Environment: real
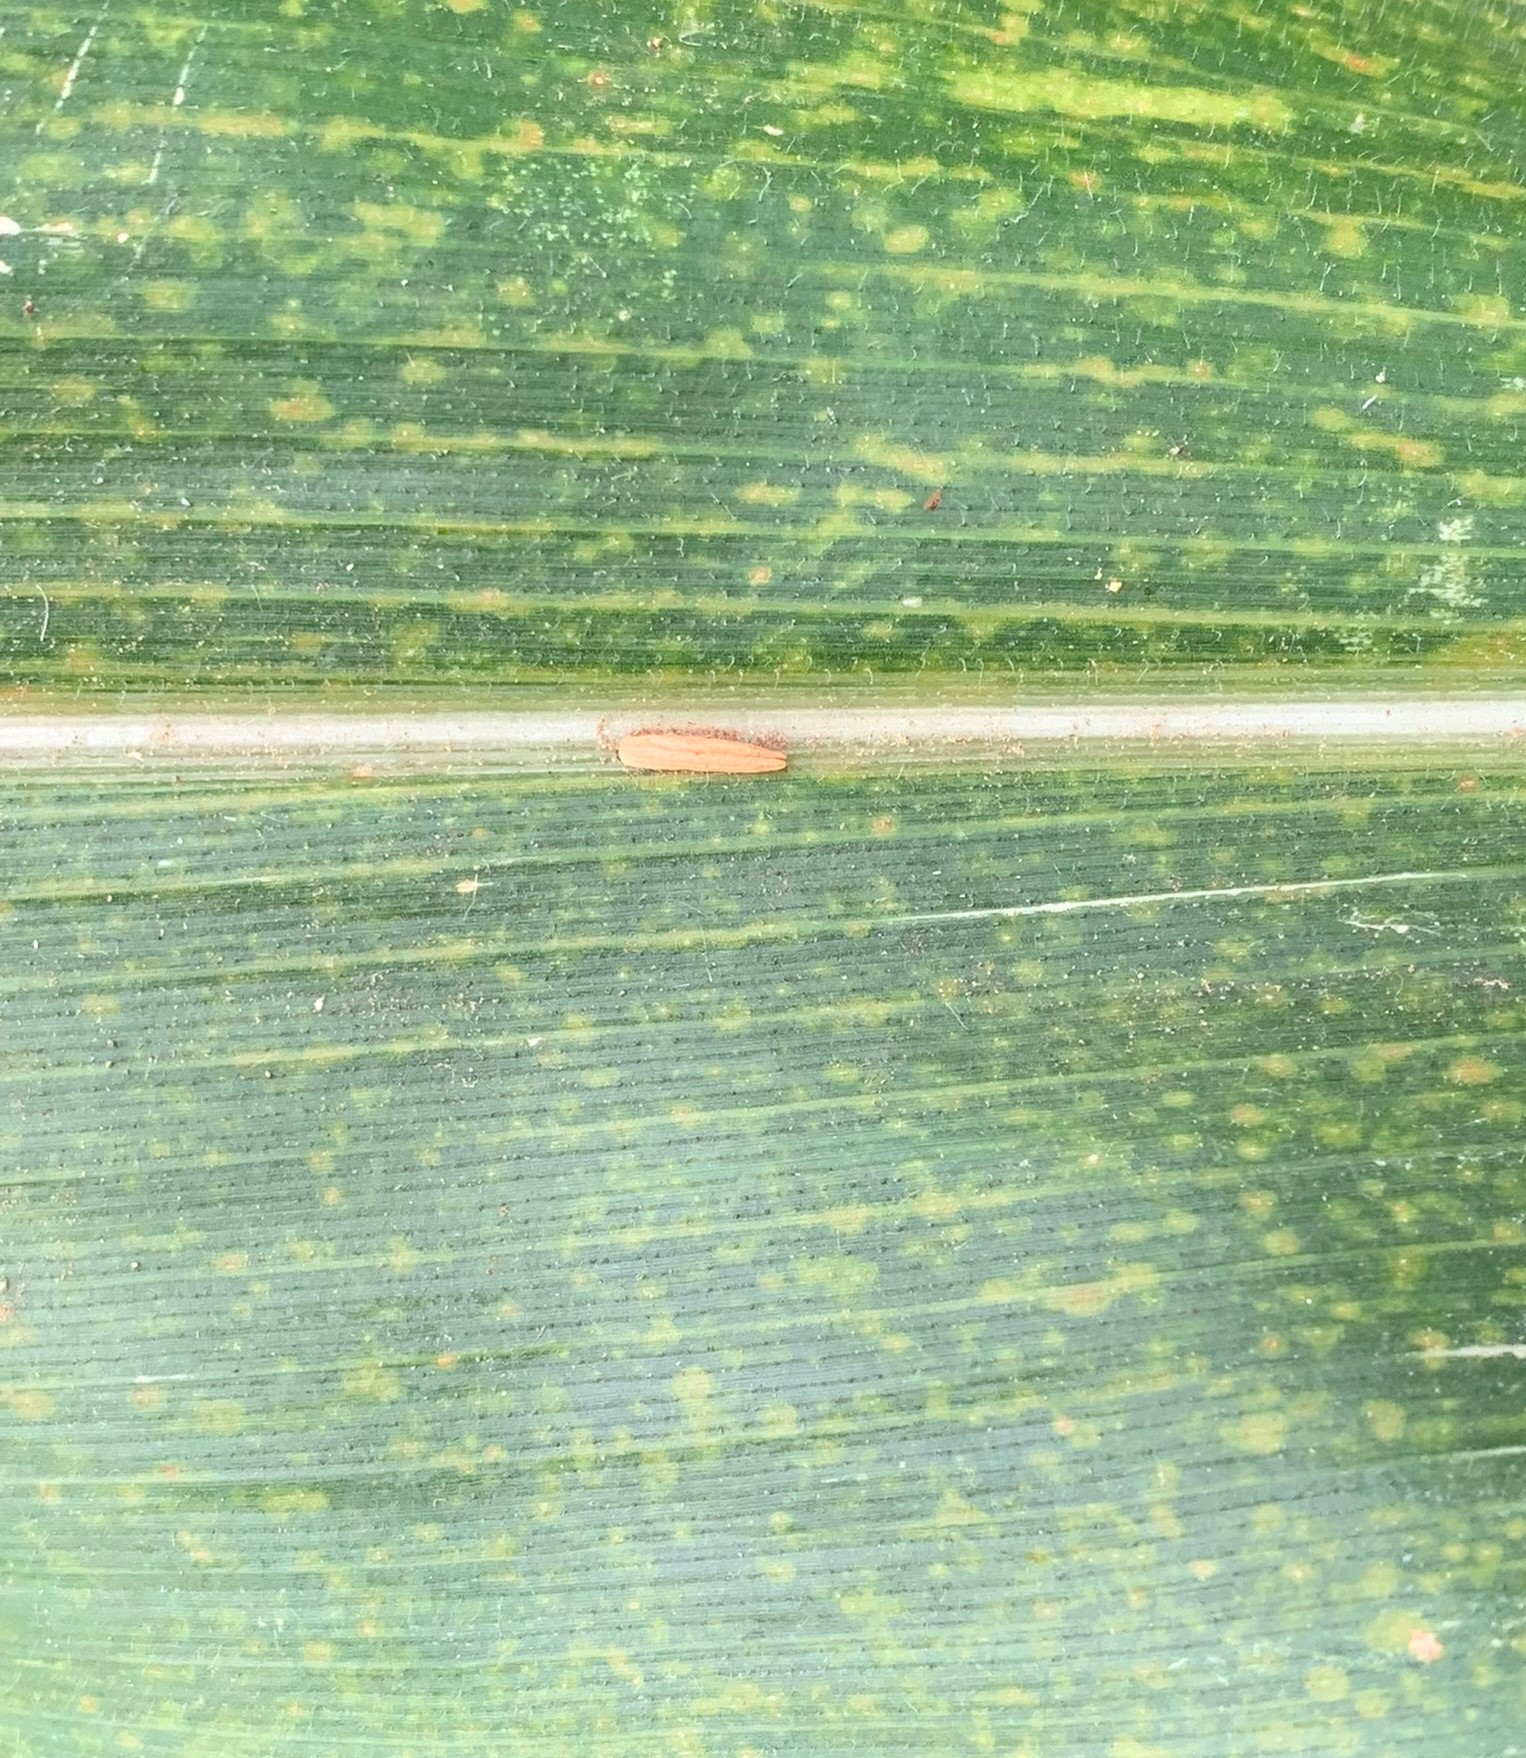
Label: lethal_necrosis